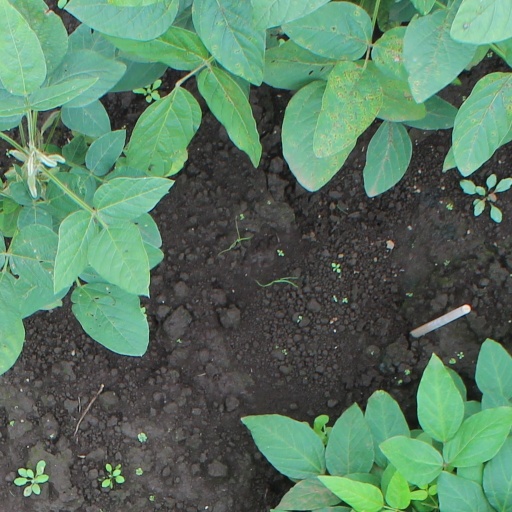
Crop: soybean